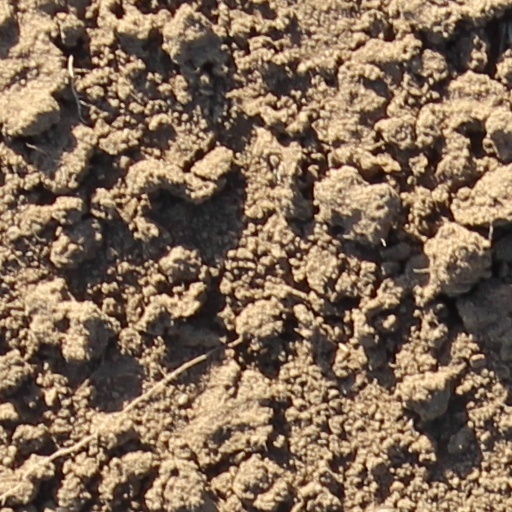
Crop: wheat